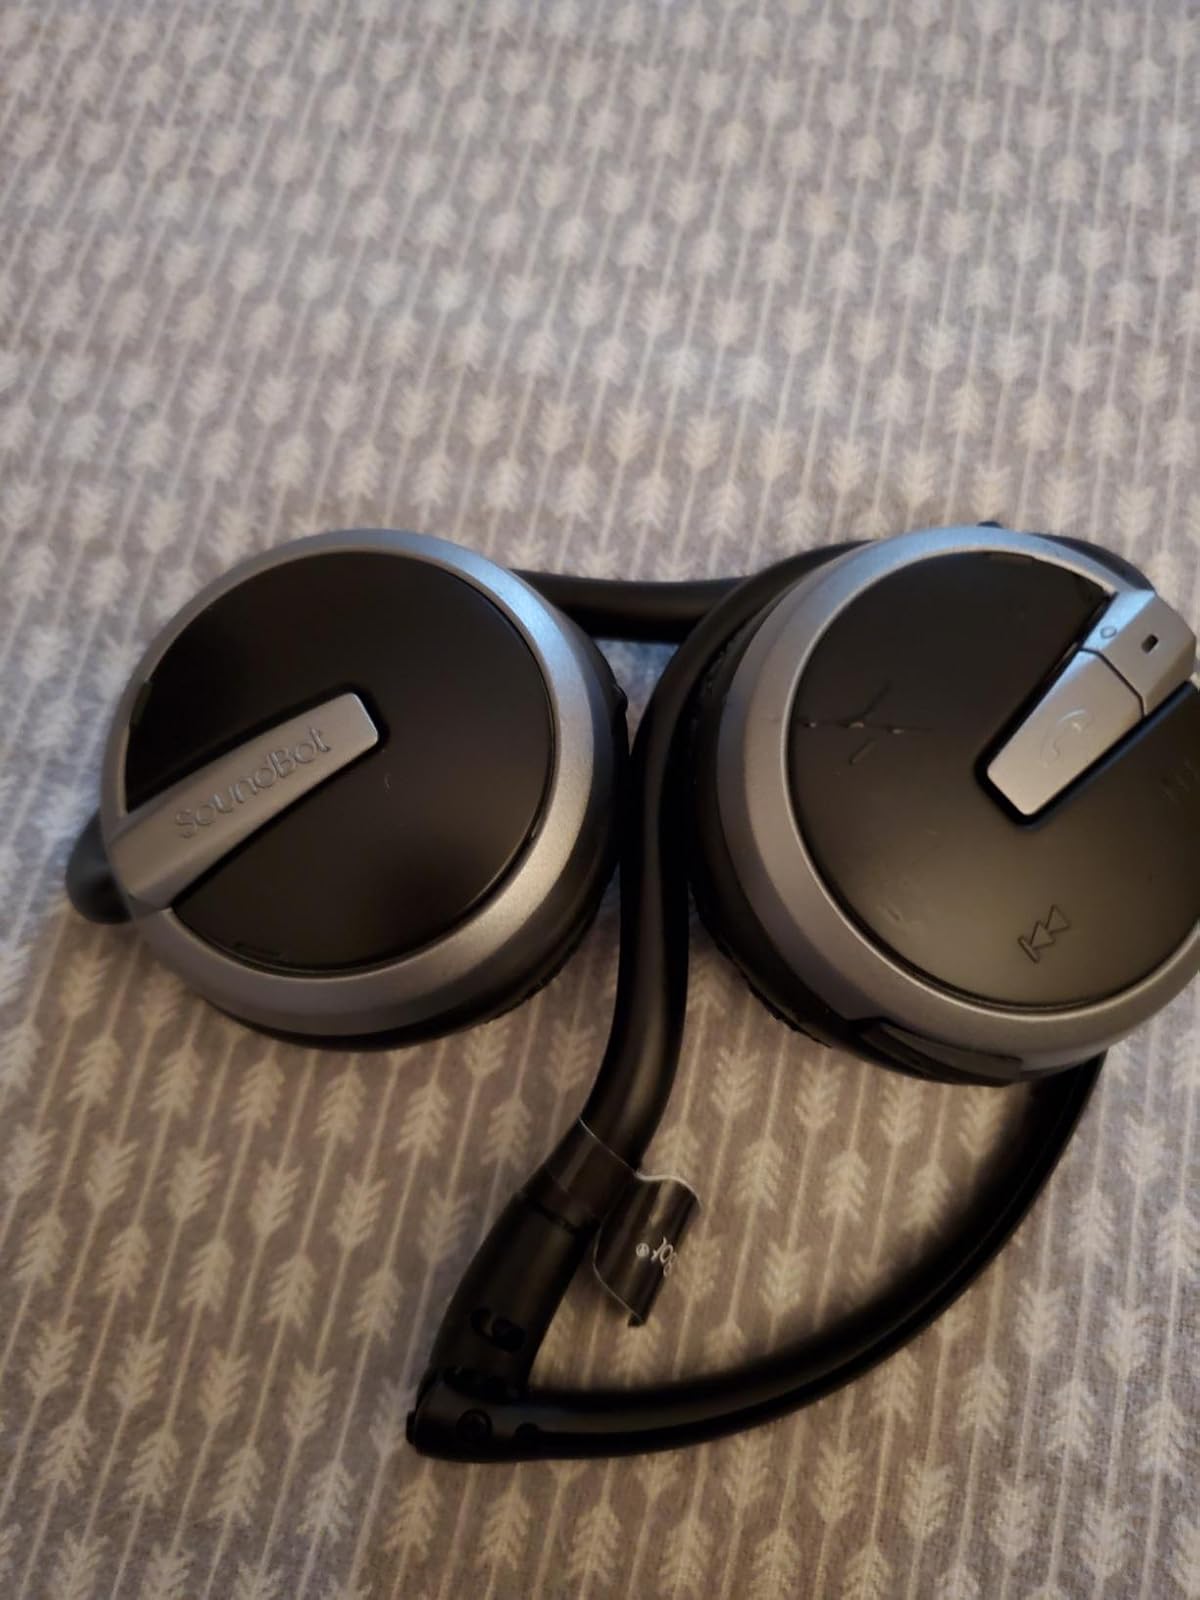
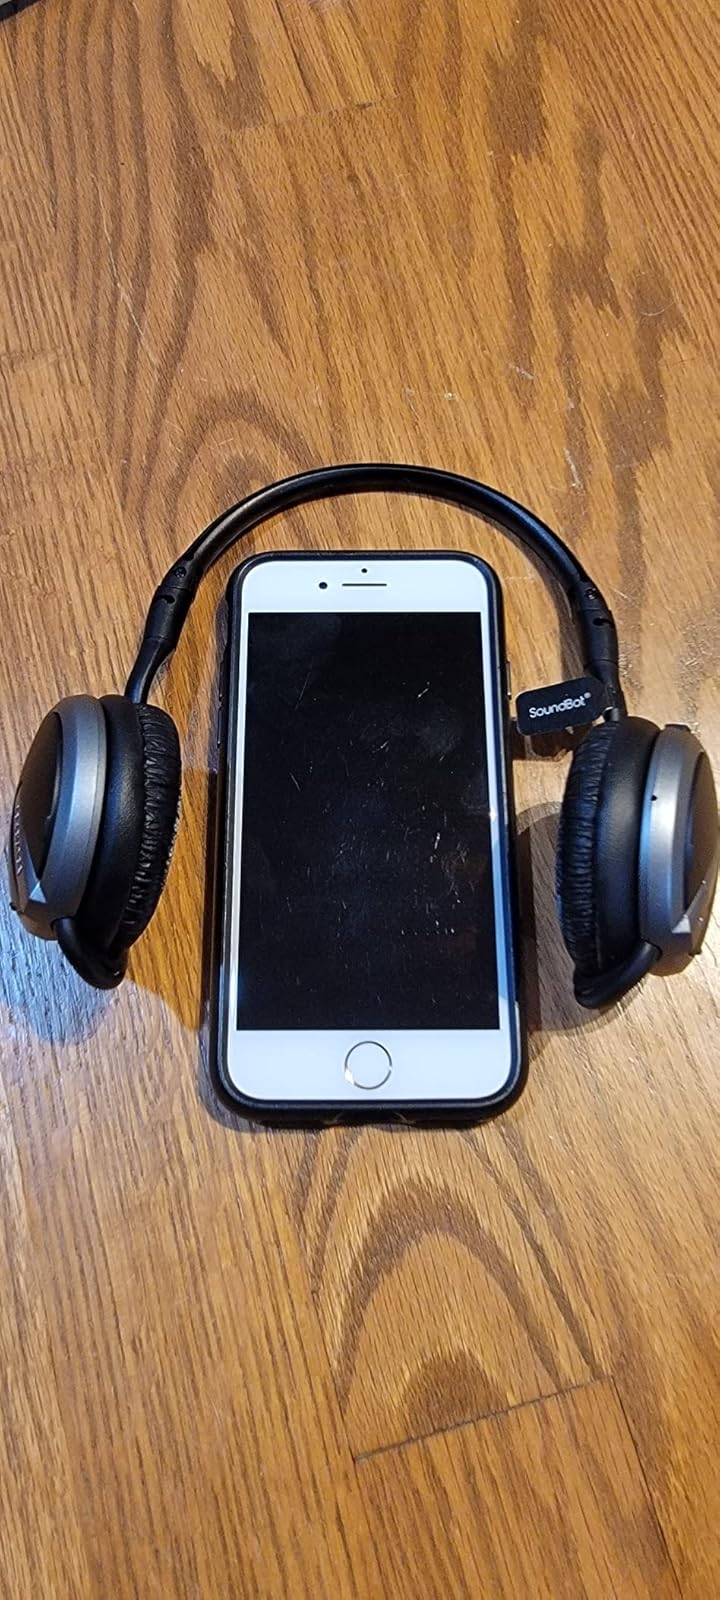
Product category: headphones
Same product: yes